David Chiu (politician)

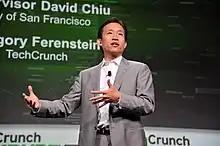
Chiu speaking at TechCrunch in 2013

On September 12, 2013, Chiu announced his candidacy for the California State Assembly to replace termed-out Democrat Tom Ammiano in the 17th district, which encompasses the eastern half of San Francisco. He ran against fellow Democrat and supervisor David Campos, an outspoken progressive. On January 22, 2014, the "San Francisco Chronicle" column "City Insider" reported that Chiu reported having raised $450,000 for the Assembly race. Polls showed him ahead of Campos.